Spring Hill Historic District (Sandwich, Massachusetts)

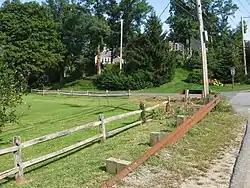

The Spring Hill Historic District of Sandwich, Massachusetts, is a rural and residential historic district reflecting the area's long history. The district includes the Wing Fort House, one of the oldest wood-frame houses in North America, and the site of the first Quaker meeting in the New World. It is also notable for its views, and for its cranberry bogs, some of which have been actively cultivated since the 19th century. The district was listed on the National Register of Historic Places in 2010.